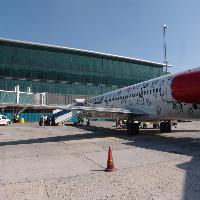
Weather: sun or clear